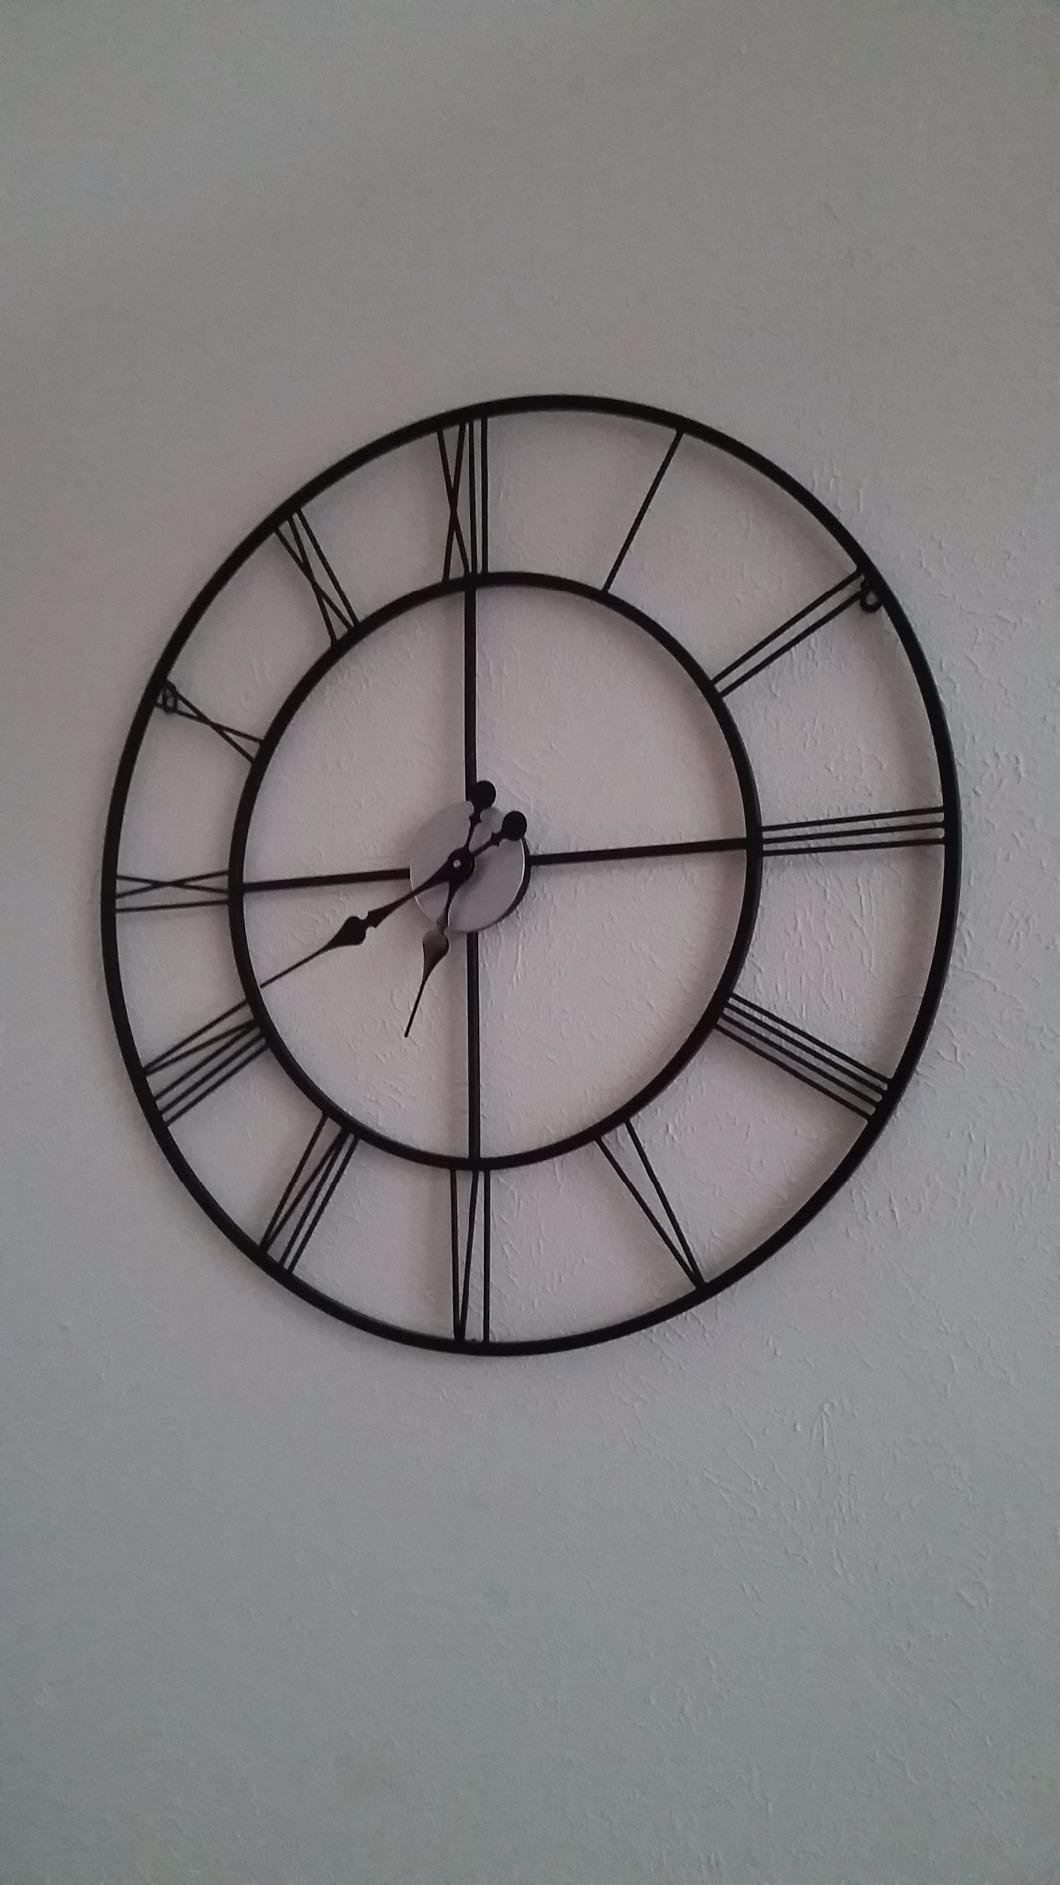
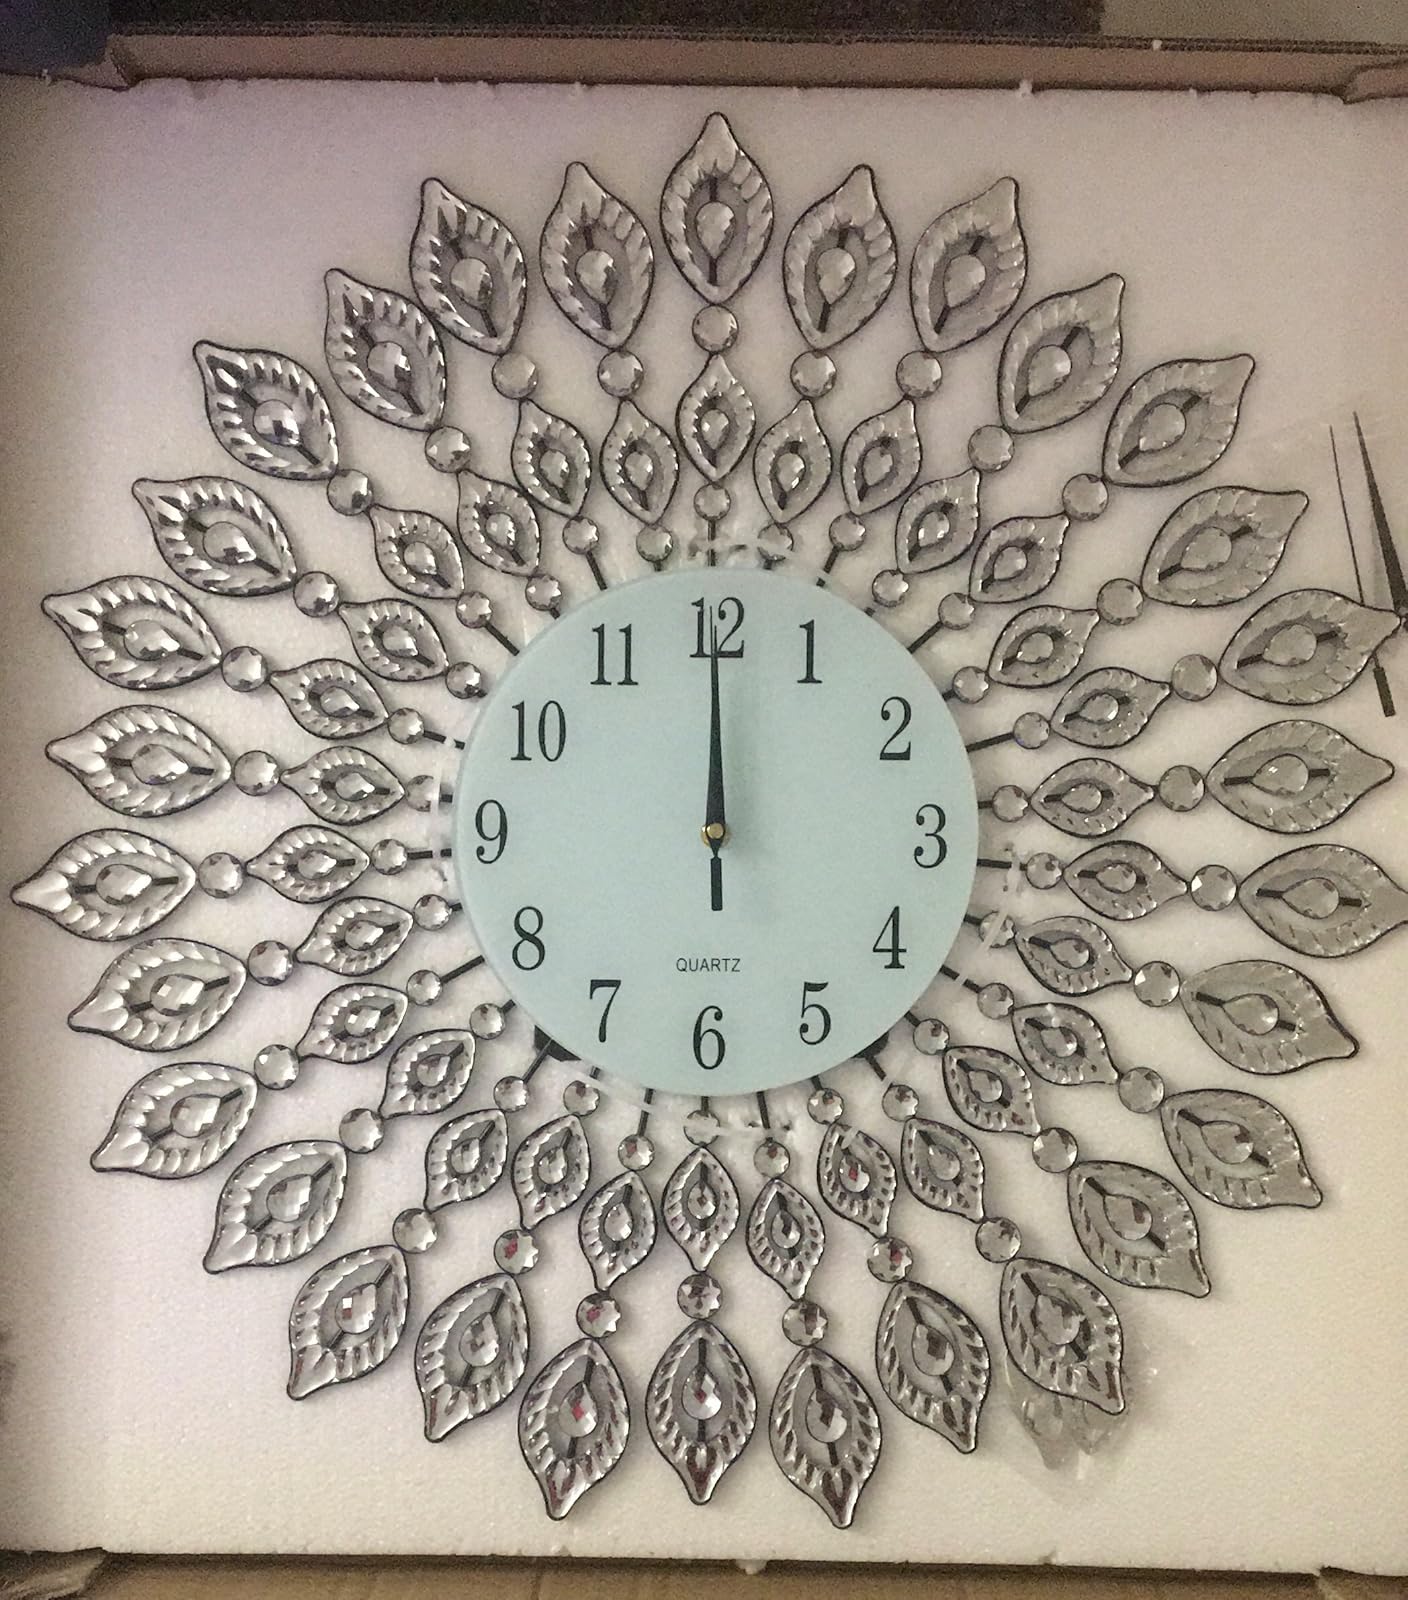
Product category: clock
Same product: no